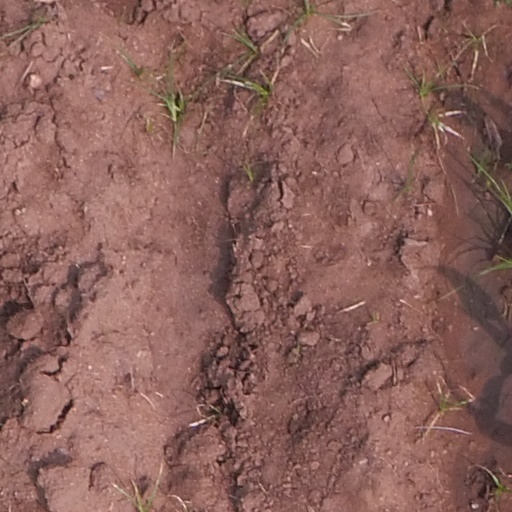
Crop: maize; corn